Answer in natural language. How many SideTables are visible in the scene? Choose between the following options: 1, 4, 1, 5 or 3
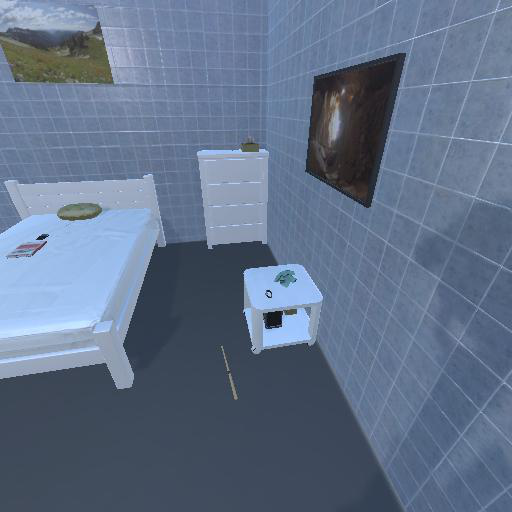
<answer>1</answer>